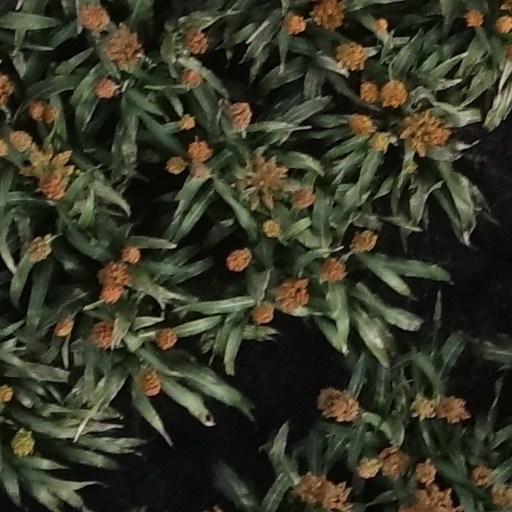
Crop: sorghum